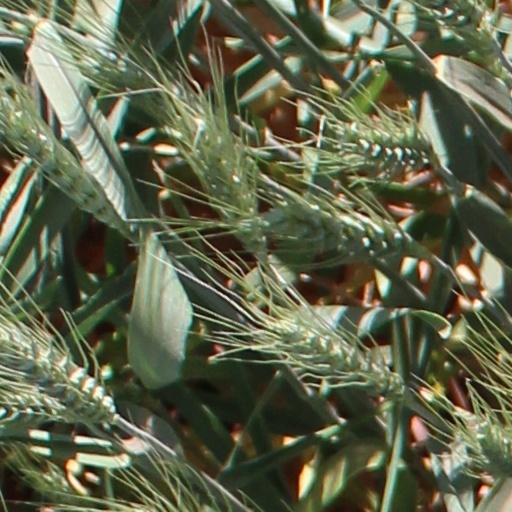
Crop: wheat